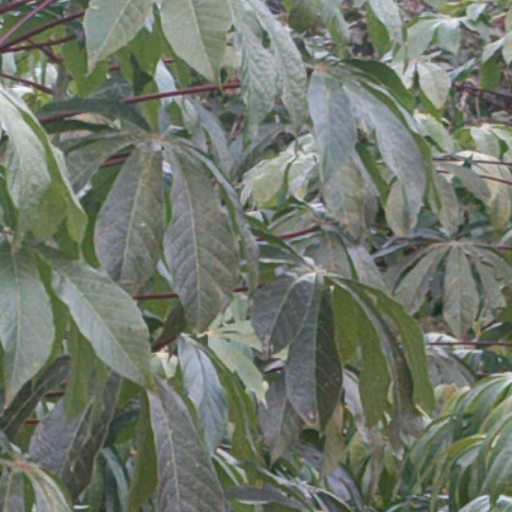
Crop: cassava